Thierno Abdourahmane Bah

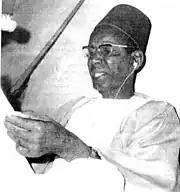
Thierno Abdourahmane Bah during a sermon before the Friday prayers at the Mosque of Karamoko Alpha Mo Labé in 1989

There were at the end, at Thierno Aliou Doudhal in the month of March 1927, more advanced students that acted as tutors and teaching assistants. Thierno Mamadou sow, son of Thierno Oumar Perejo, and Thierno Abdoullahi Roumirgo, son of Salli Ouri. There were also Thierno Oumar Kaana of Taranbaali, the favorite disciple of Thierno Aliou. There were also Thierno Jawo Pellel, the poet, who later wrote about his colleague and elder: